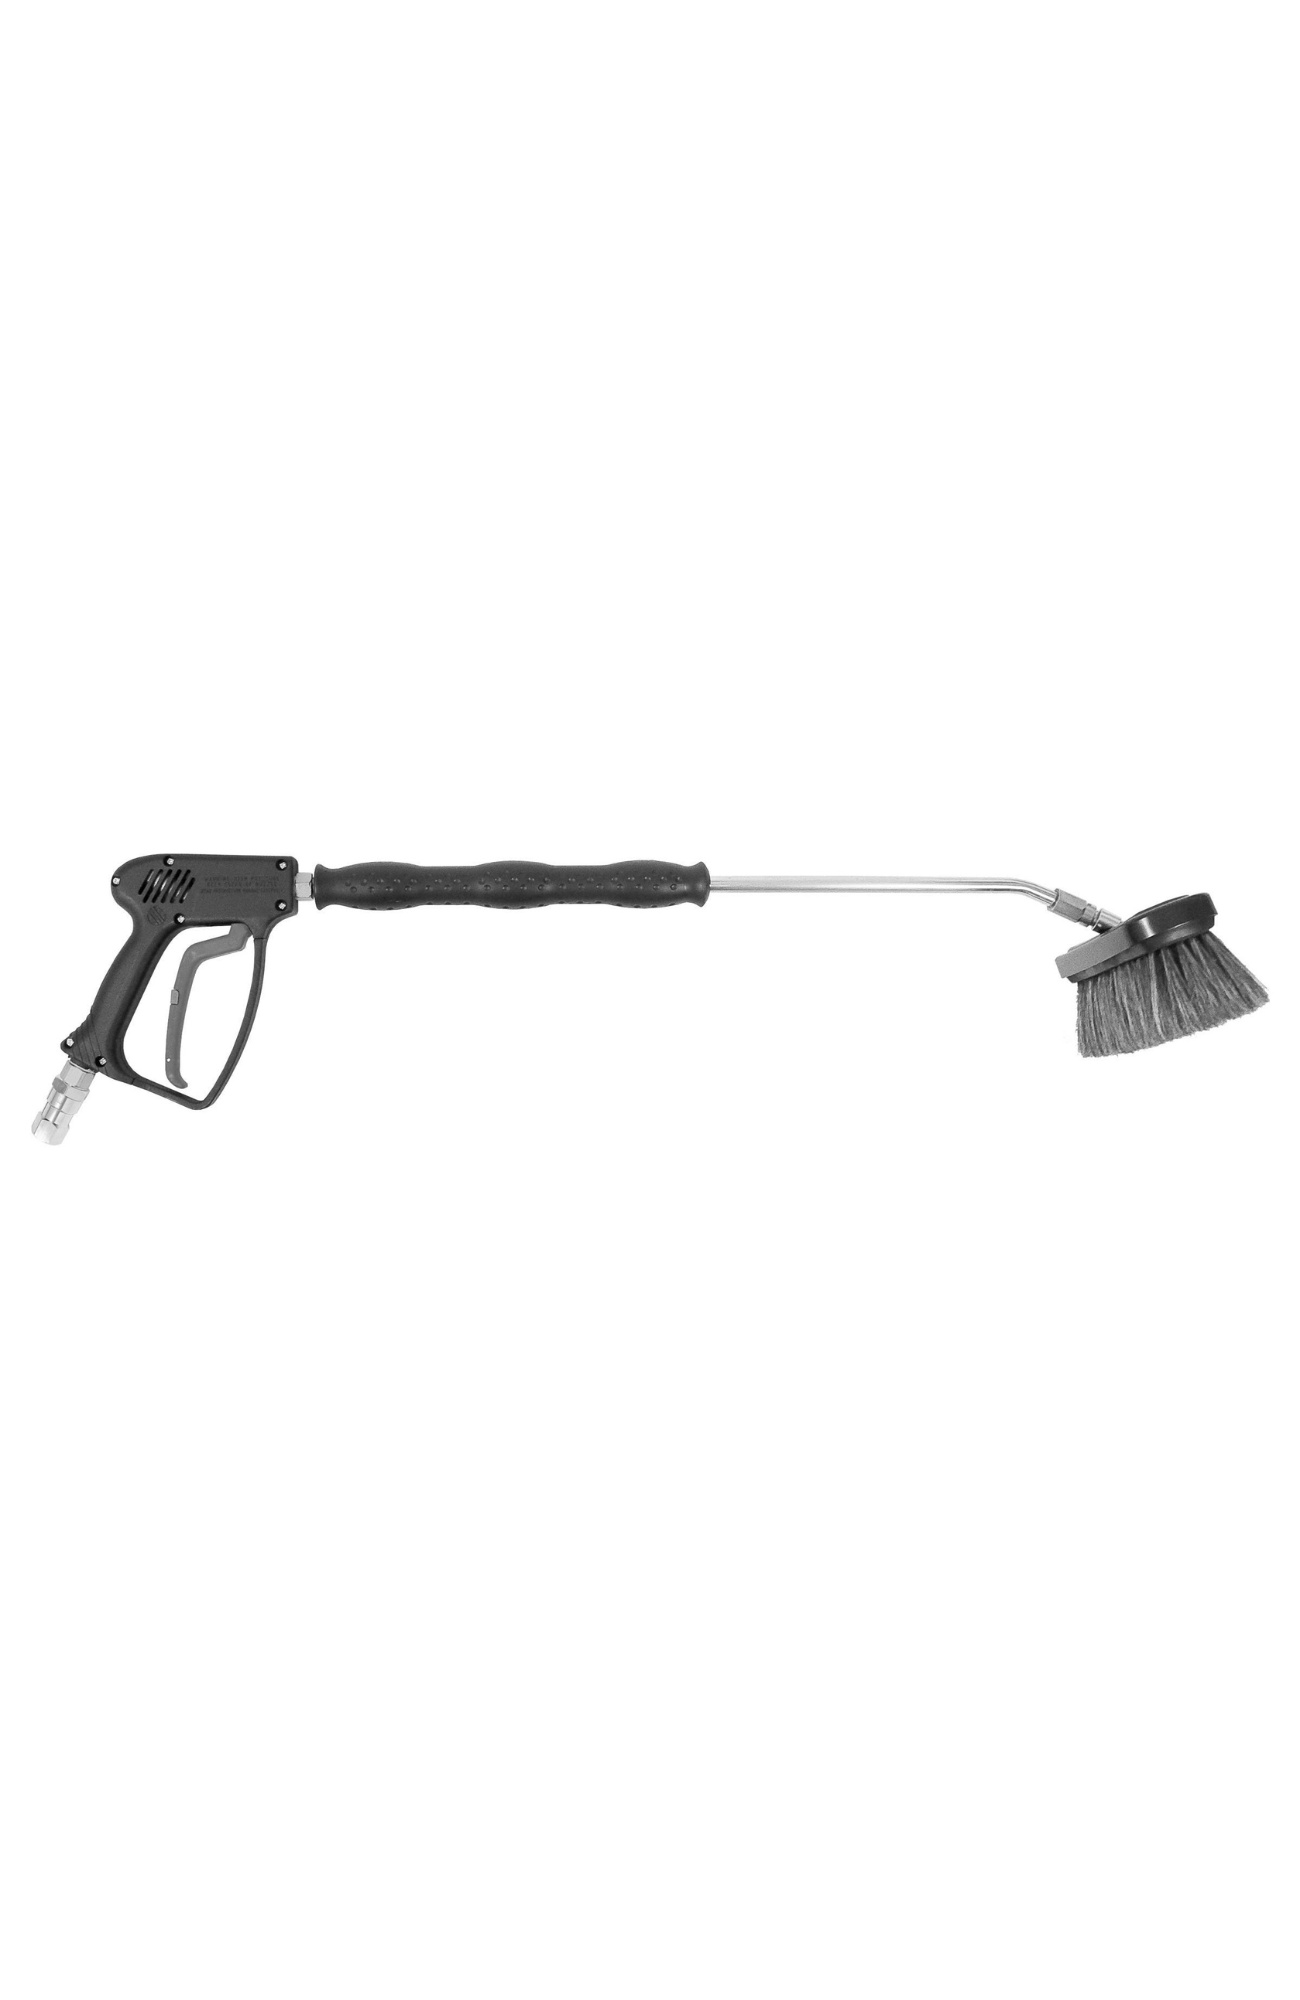
Mosmatic Foam Brush - B-LAN-P - 28.546
Upgrade your wash bay with the high-performance Mosmatic Foam Brush B-LAN-P - 28.546 (Pro) —designed for maximum durability, operator comfort, and consistent cleaning results. Built with Mosmatic’s renowned Swiss craftsmanship, this 40” foam brush features a modular design that enables easy customization to fit specific wash system requirements. Fitted with a 2.4” natural hog’s hair brush head , the B-LAN-P 28.545 ensures safe, gentle cleaning for all vehicle surfaces. A 28” polyurethane grip provides secure handling and ergonomic comfort during extended use. This model connects via a G3/8"F thread-in and features a 1/4” nominal width , making it compatible with standard wash bay setups. Engineered to withstand pressures up to 4000 PSI and temperatures up to 250°F , this brush is built for demanding conditions. It also supports a wide chemical range (pH 3–12) , accommodating various cleaning agents. Shipped fully assembled and ready to install , the Mosmatic 28.546 delivers long-term reliability and premium cleaning performance. Applications Self-service and commercial car wash bays Fleet vehicle and truck wash systems Agriculture and construction equipment cleaning Professional detailing operations Manual and automated wash stations Features Robust Construction : Engineered for long-term durability 2.4” Natural Bristles : Gentle, effective hog’s hair cleaning head Ergonomic Grip : 28” polyurethane handle for comfort and control Extended Length : 40” total length for greater reach and coverage System Compatible : G3/8"F thread-in with 1/4” nominal width High-Performance Rating : Up to 4000 PSI and 250°F Chemical Versatility : Works with solutions ranging from pH 3 to 12 Ready to Use : Delivered fully assembled for easy installation Included Hogs Hair Brush (2.4”) Swivel: No Specs Pressure: 4000 psi Temperature: 250°F Thread In: G3/8"F Length: 40" Grip Length: 28” Swivel: No Nominal Width (NW): 1/4” Throughput medium: ph 3-12 Weight: 4.7 lbs
Brand: Mosmatic
Category: Home & Garden > Lawn & Garden > Outdoor Power Equipment Accessories > Pressure Washer Accessories > Cleaning Agents